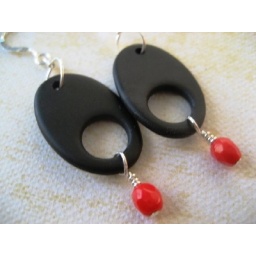
Black vintage lucite beads in an almost egg-like shape with pops of red faceted glass beads hanging below. Very modern